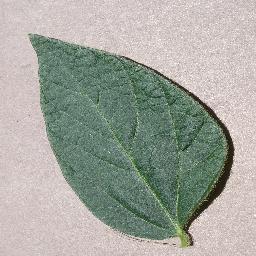
Label: Soybean___healthy